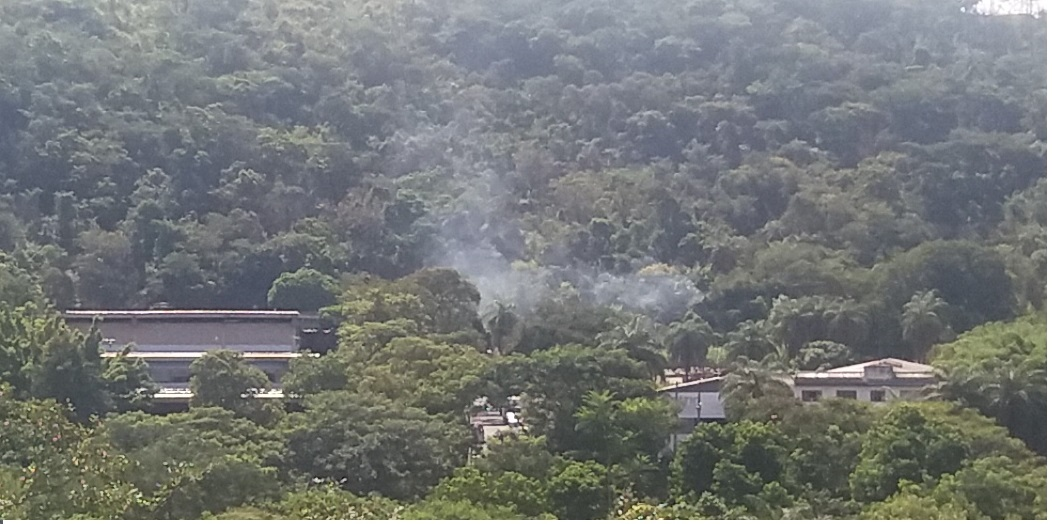
Fire: no
Smoke: yes